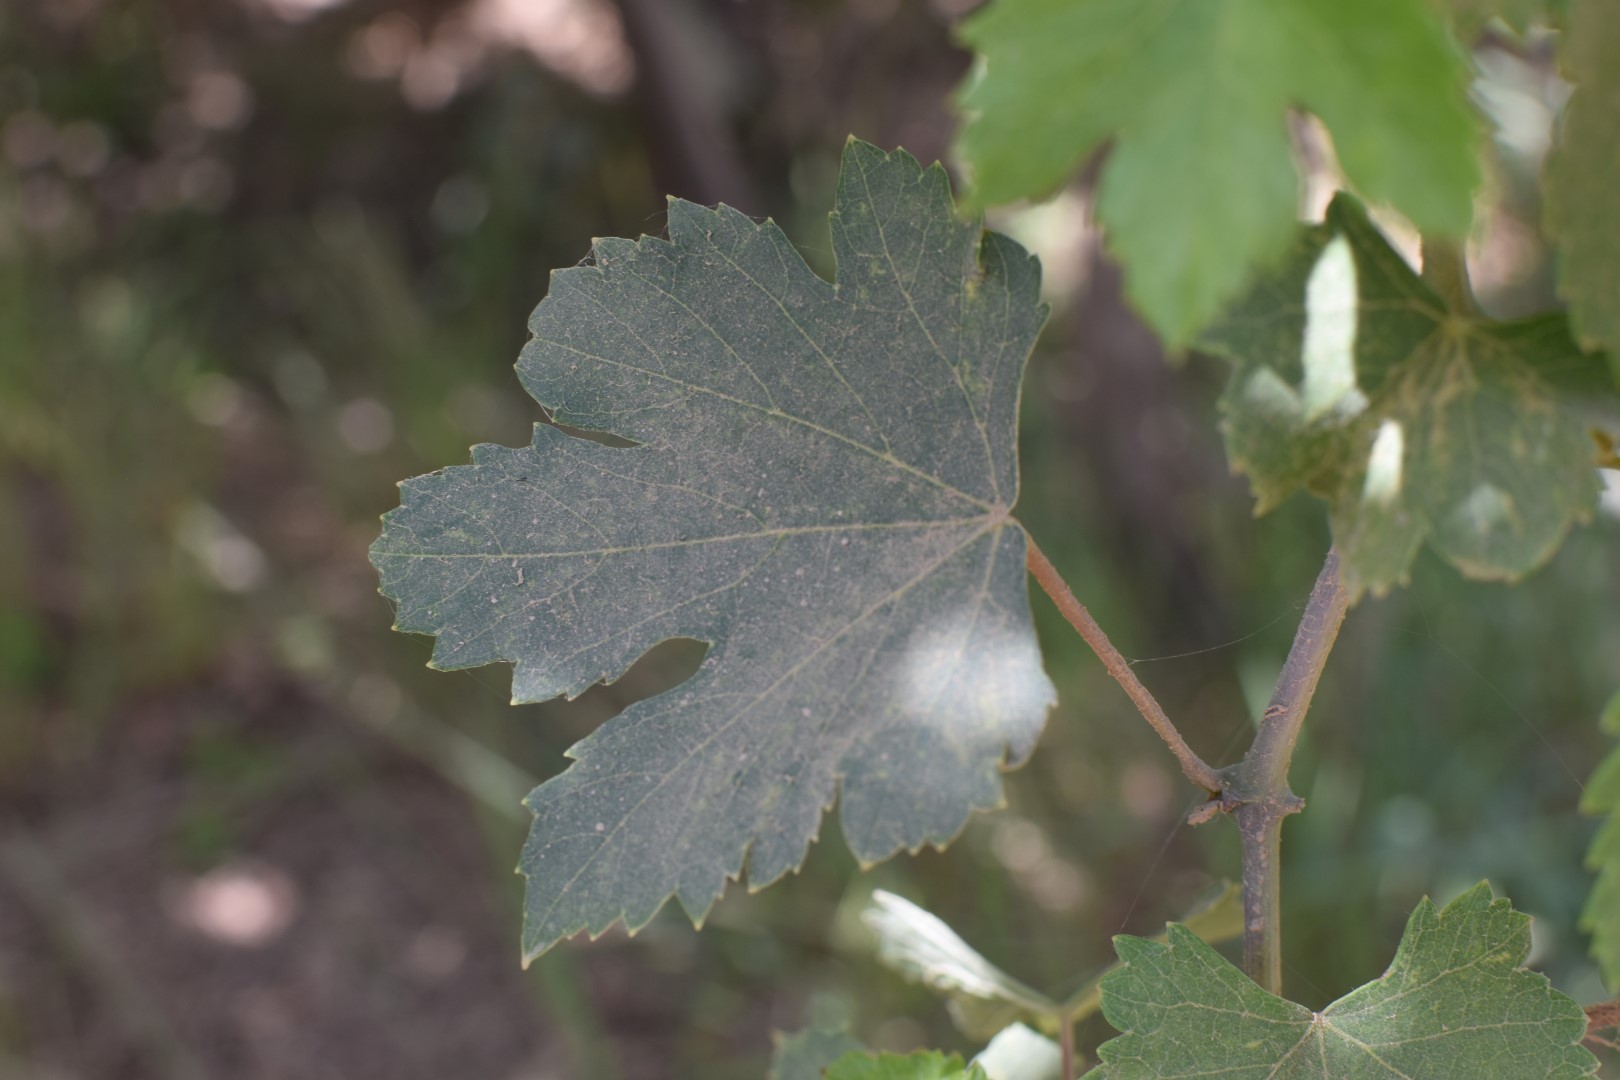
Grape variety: Halawani